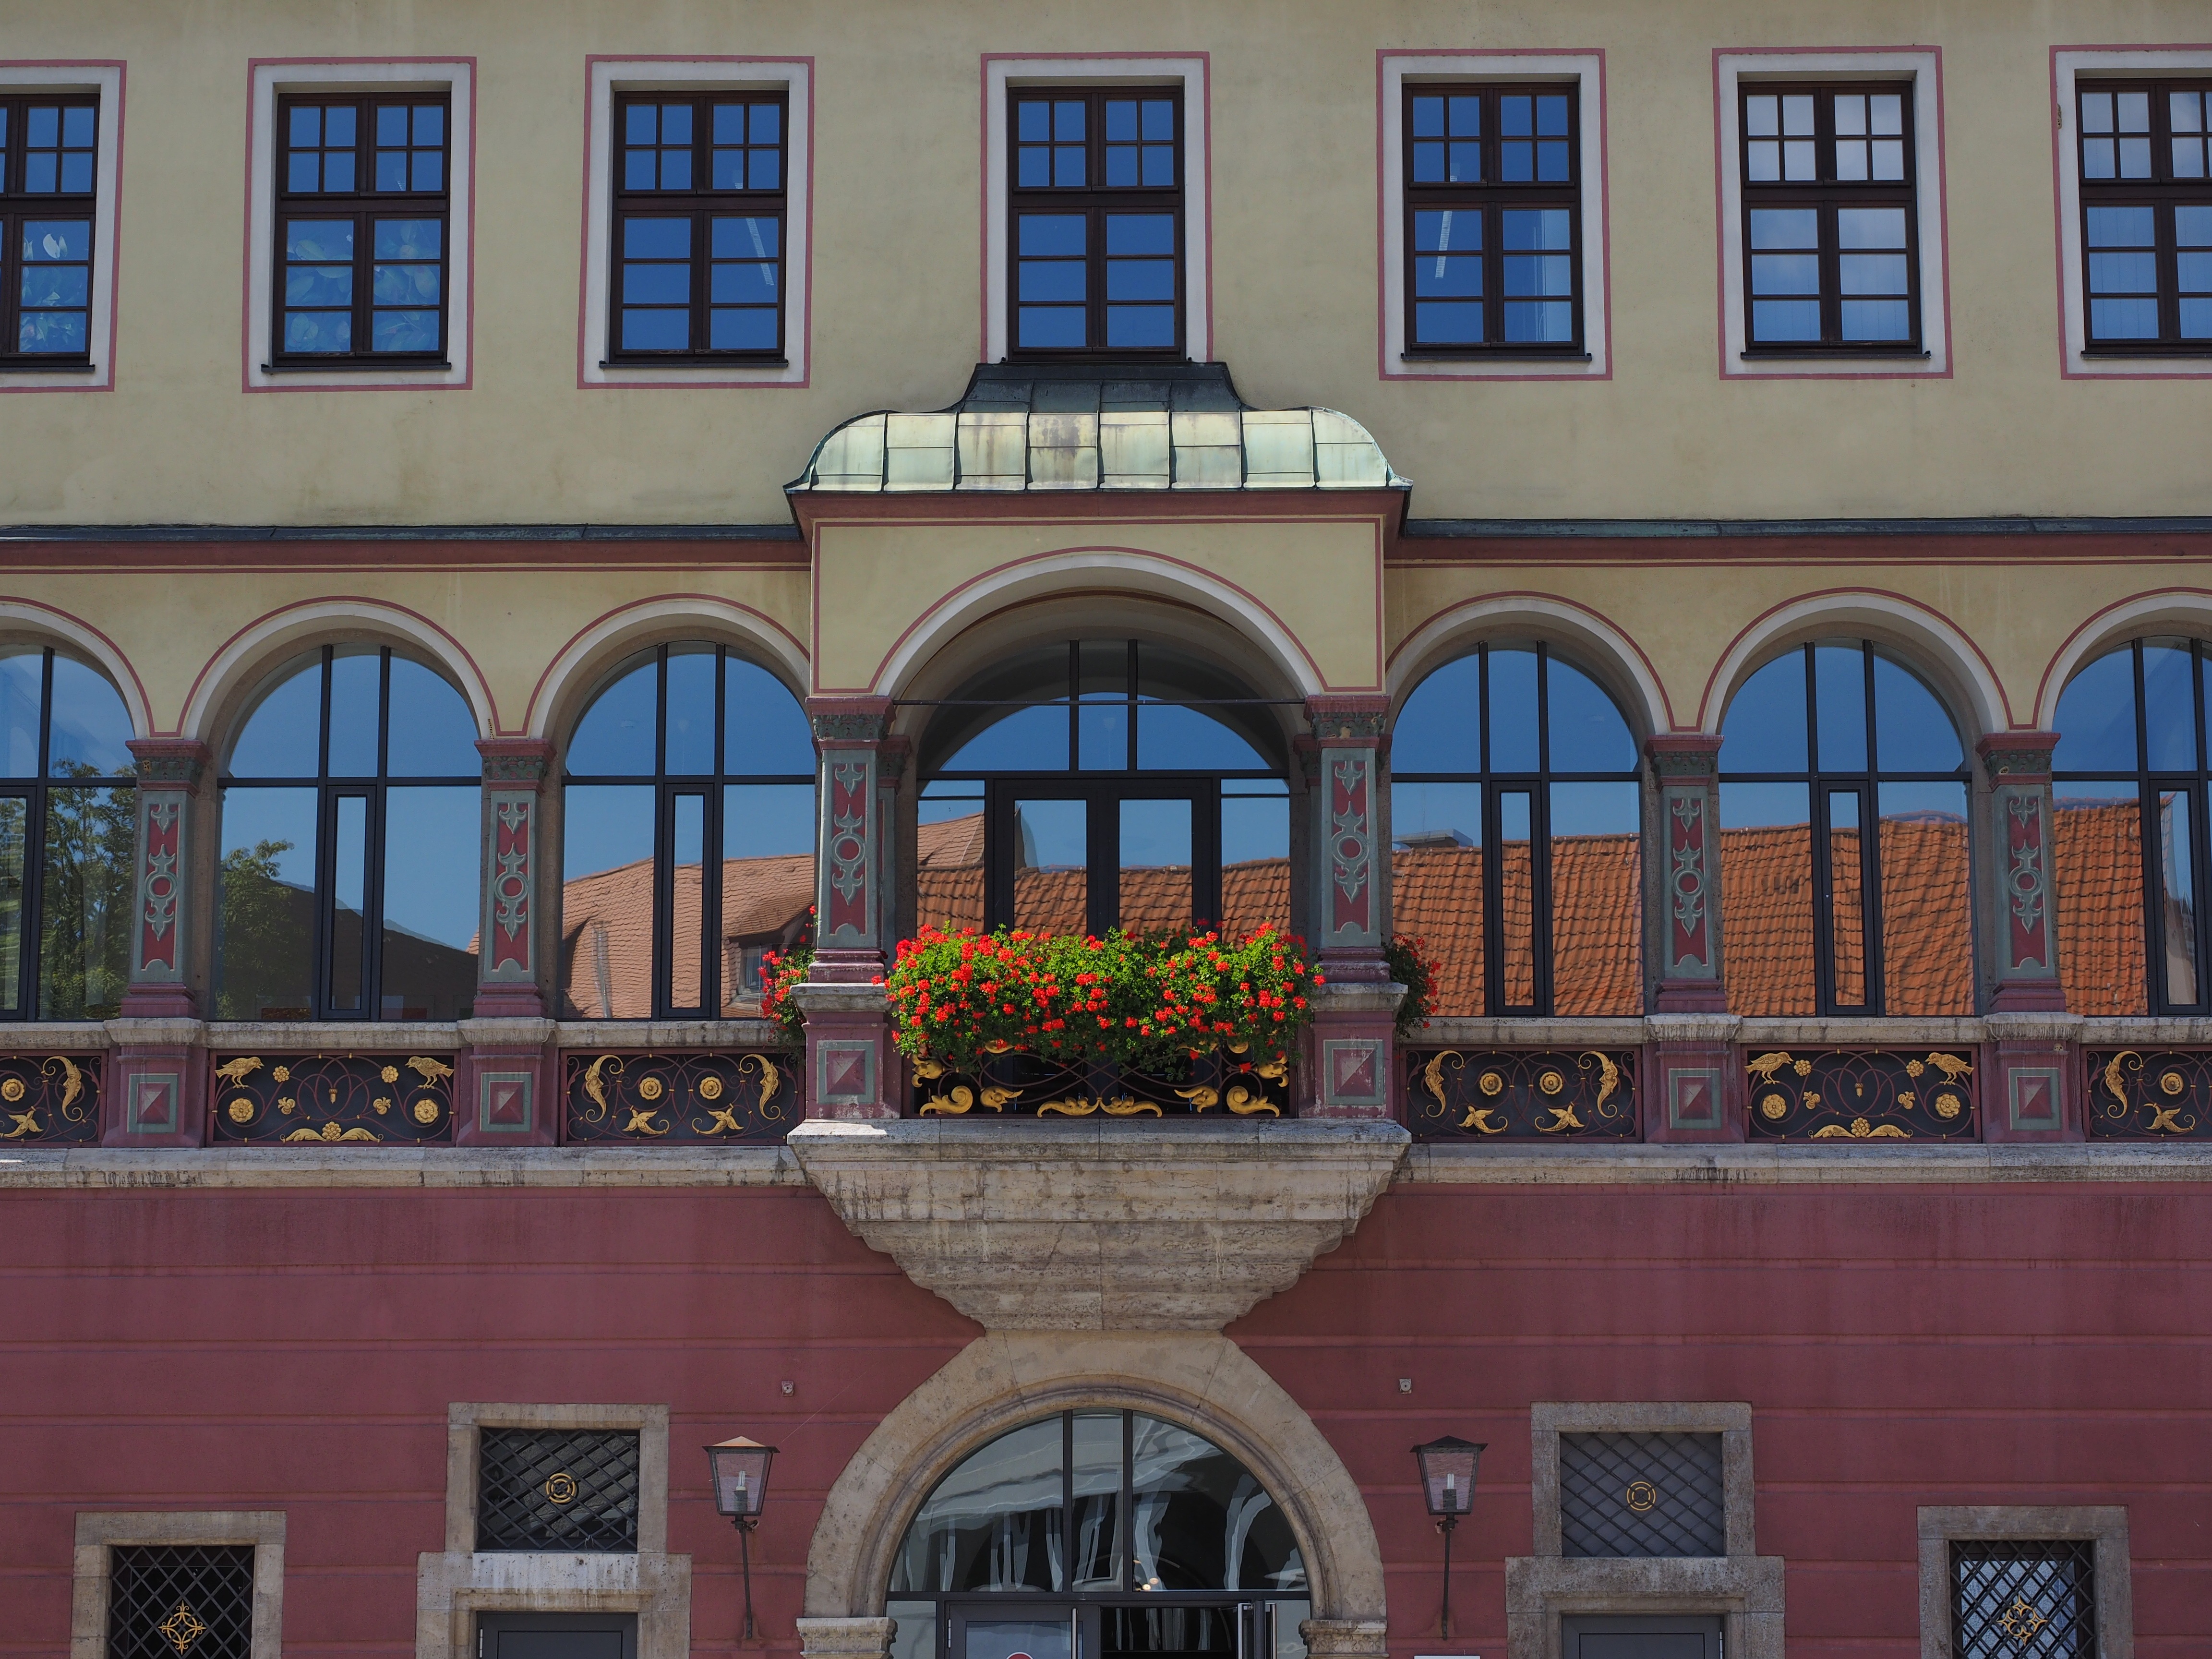
architecture, mansion, house, window, building, palace, home, downtown, balcony, landmark, facade, synagogue, tourist attraction, estate, ulm, neighbourhood, bowever, gallwitz, representative building